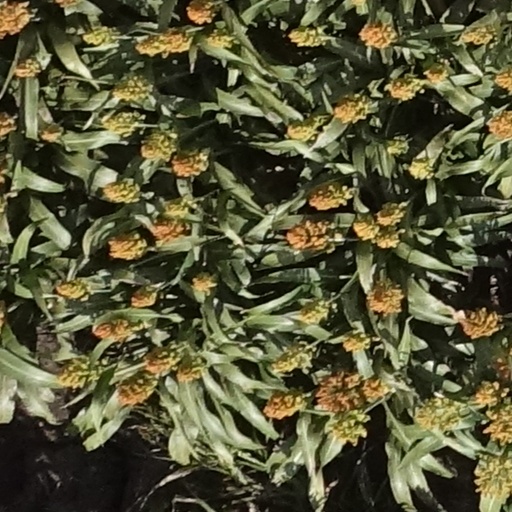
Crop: sorghum